Plantation house

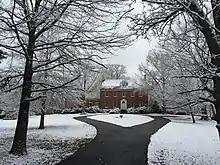
Pleasant Prospect, built c. 1798 in Bowie, Maryland is an excellent example of the more restrained Federal style architecture that was popular following American independence.

Rough vernacular architecture for early plantations was also true in Arkansas and Missouri although in their river regions. Admitted to the Union in the mid-1840s, early architecture in Florida and Texas generally showed a stronger Spanish Colonial architectural influence, blended with French and British forms.